Arthur Borton (British Army general)

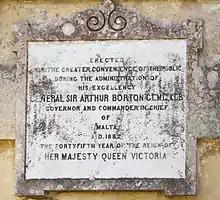
Plaque mentioning Borton at San Anton Palace

Borton was commissioned into the 9th (East Norfolk) Regiment of Foot in 1832. He took part in the First Anglo-Sikh War in 1845 and in 1854–55 he commanded the regiment at the siege of Sevastopol during the Crimean War. He became commander of an infantry brigade at the Curragh in Ireland in 1866 and General Officer Commanding the Mysore division of the Madras Army in 1870. Promoted to full general in 1877, he became Governor of Malta in 1878 before retiring in June 1884.